Helsingborg Municipality

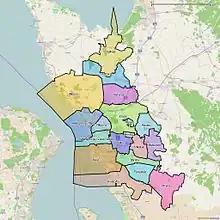
Helsingborg Municipality districts

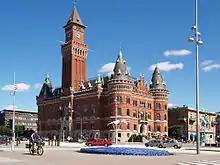
Helsingborg City Hall

The administrative division of Helsingborg is divided into 17 districts. They are Allerum, Bårslöv, Filborna, Fjärestad, Fleninge, Frillestad, Helsingborgs Gustav Adolf, Helsingborgs Maria, Hässlunda, Kattarp, Kropp, Kvistofta, Mörarp, Ottarp, Raus, Välinge and Välluv.